Temburong District

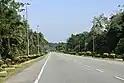
Jalan Labu

The RKN 2007-2012, which allocates over $600 million for highway projects, road building, paving, maintenance, and resurfacing, shows the government's continued investment in road development. There were 2,972.11 kilometers of state, district, and military highways in Brunei as of 2008. In addition to studies for additional road and bridge links between Brunei–Muara and Temburong, the plan calls for infrastructure upgrades in the Temburong District, including correcting earth slips, modernising high-density roadways, replacing wooden bridges, and rehabilitating important highways.